Shagging (baseball)

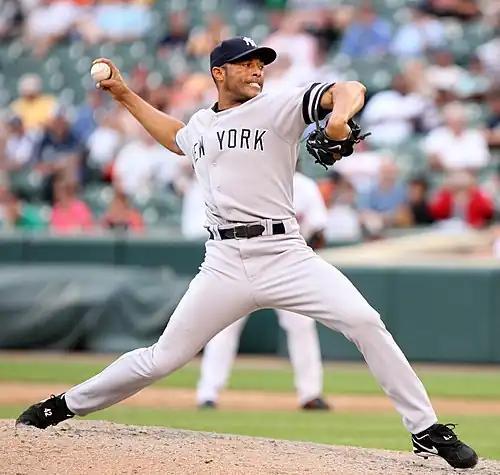
A right-handed Hispanic baseball pitcher, wearing a grey uniform with the lettering "NEW YORK" across it, with his body facing the right as he prepares to throw a baseball.

Although shagging is not considered to be dangerous, several freak injuries have occurred as a result of engaging in it. In 1943, just one season after collecting his 3,000th hit, Paul Waner accidentally gashed his foot while shagging a fly ball in a game against the Pittsburgh Pirates, his former team. This was probably due to Waner being nearsighted and his refusal to wear glasses; thus, he "played the outfield by ear." Nearly four decades later, Jerry Reuss was handed the honor of pitching on Opening Day in 1981, but suffered an injury to his calf while shagging for his teammates. He was replaced by unheralded rookie Fernando Valenzuela, who went on to win his next 8 consecutive decisions.